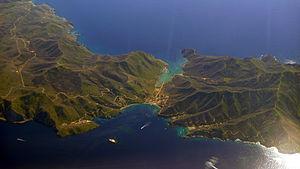
Two Harbours, familièrement connu sous le nom de « l'isthme », est un petit village insulaire non constitué en municipalité sur l'île Santa Catalina (Californie), avec une population de 298. C'est le deuxième centre de population de l'île, outre la ville d'Avalon. C'est principalement un village balnéaire. Il n'a qu'un seul restaurant, un hôtel et un magasin général. Le village compte environ 150 résidents permanents qui vivent sur l'isthme toute l'année. Une caractéristique notable était l'école à classe unique qui a fermé ses portes en 2014.